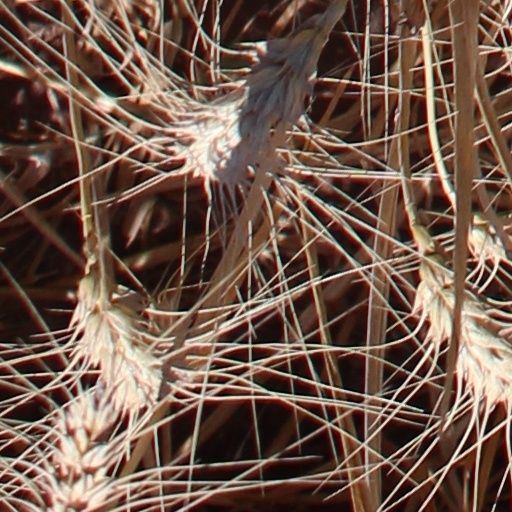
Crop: wheat